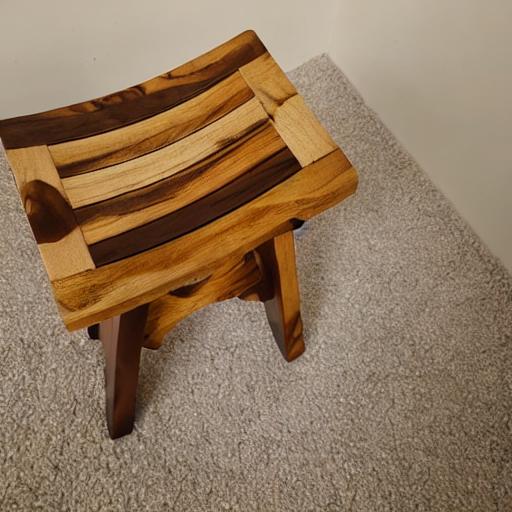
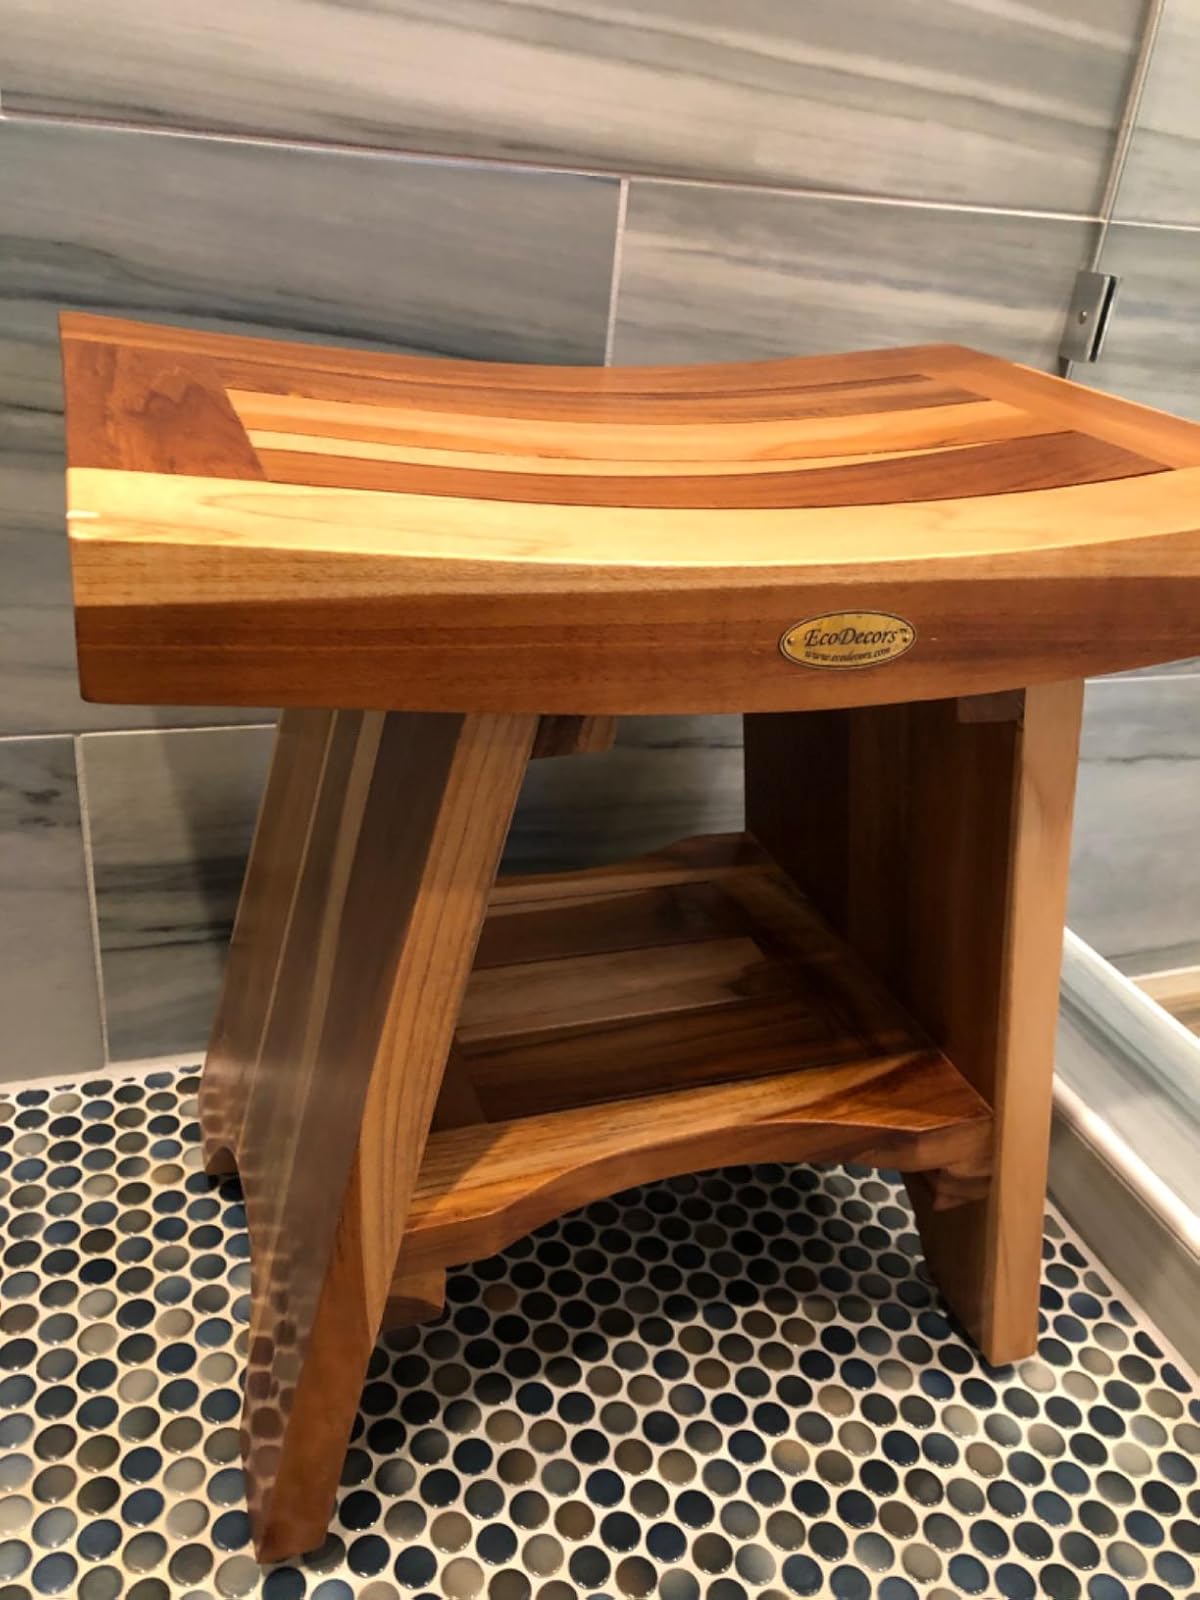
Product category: stool
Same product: no